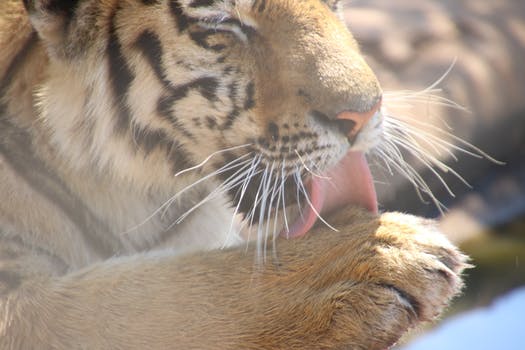
Label: No Watermark